EZ TAG

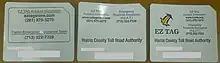
The fronts of the newer tags, oldest to newest, left to right

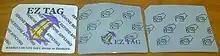
The rears of the new tags, oldest to newest, left to right

In May 2006, HCTRA introduced a new version of the transponder tag. Instead of battery-powered radio transmitters, the new tags are adhesive stickers with a button-sized microchip in the middle of, and a reflective antenna system throughout the tag. These new tags are sold, rather than rented, so they help save money over the life of the tag by eliminating the monthly $1 rental fee. The battery tag's $15 security deposit can be applied to the purchase of the sticker tag.